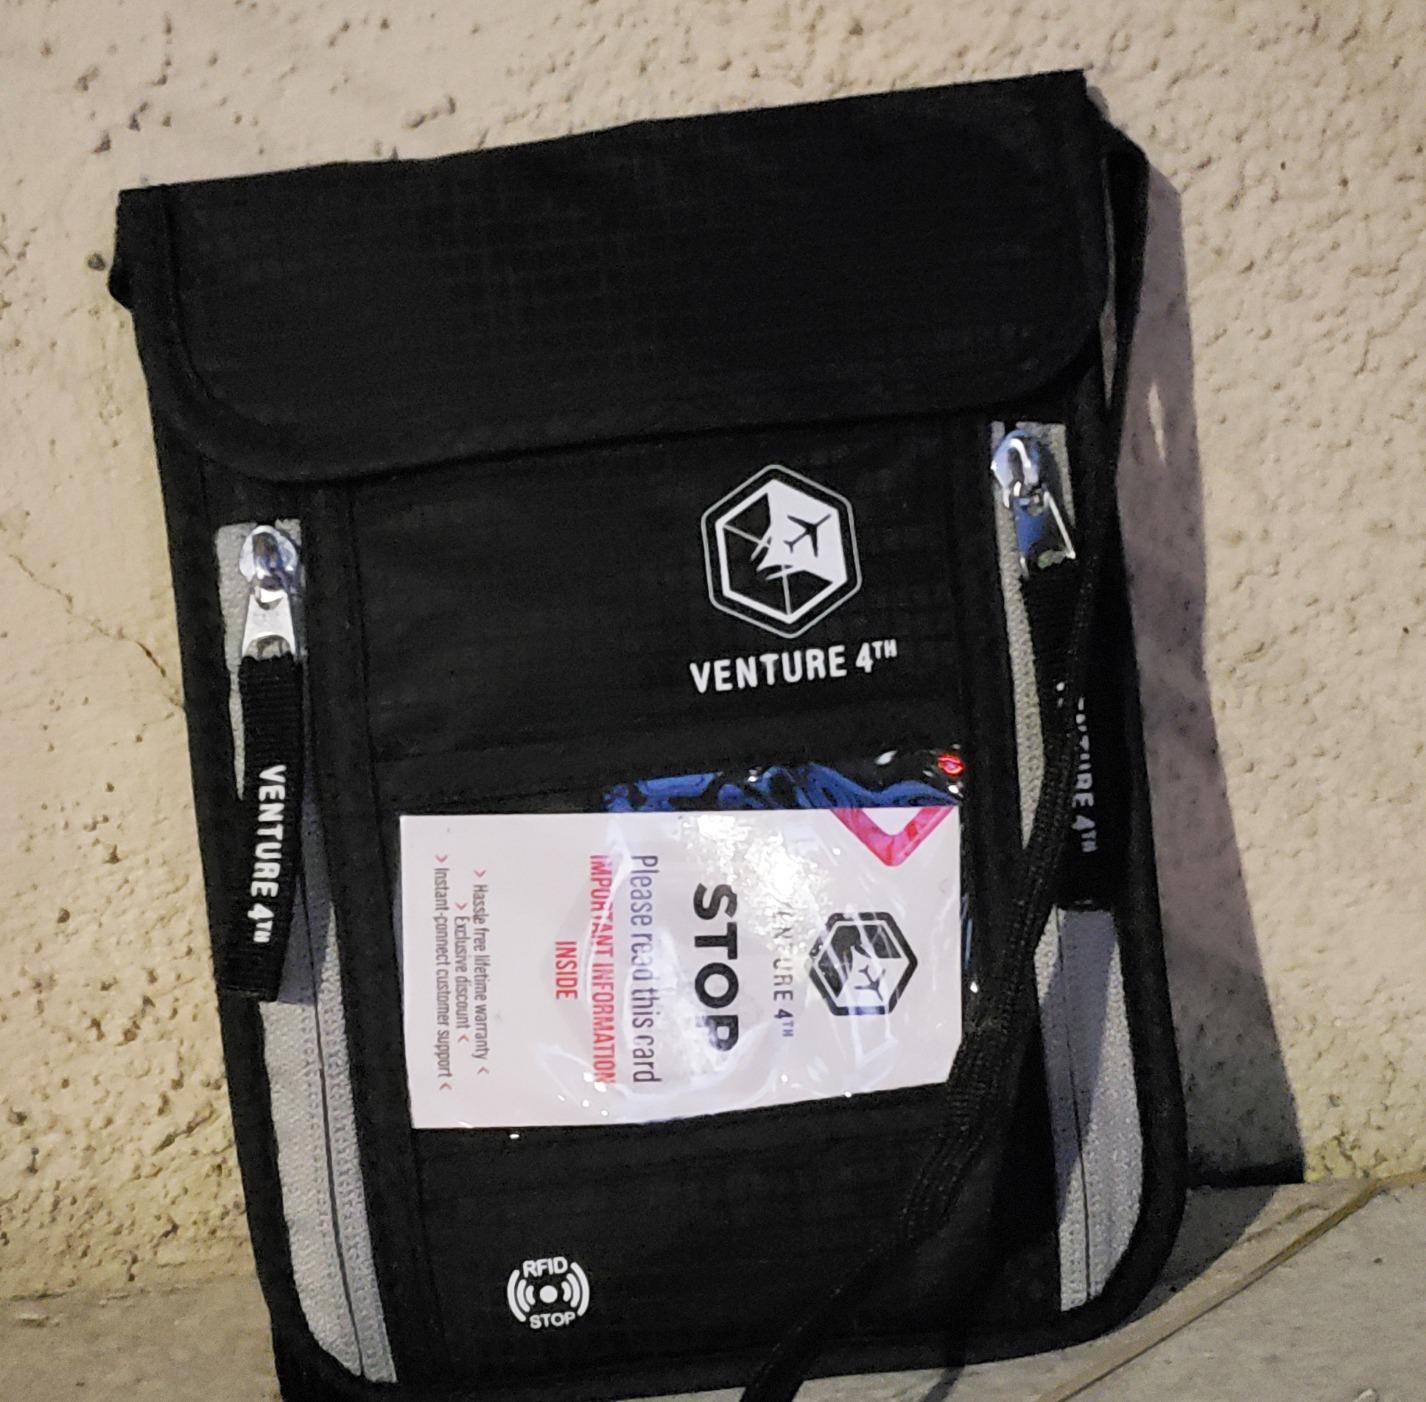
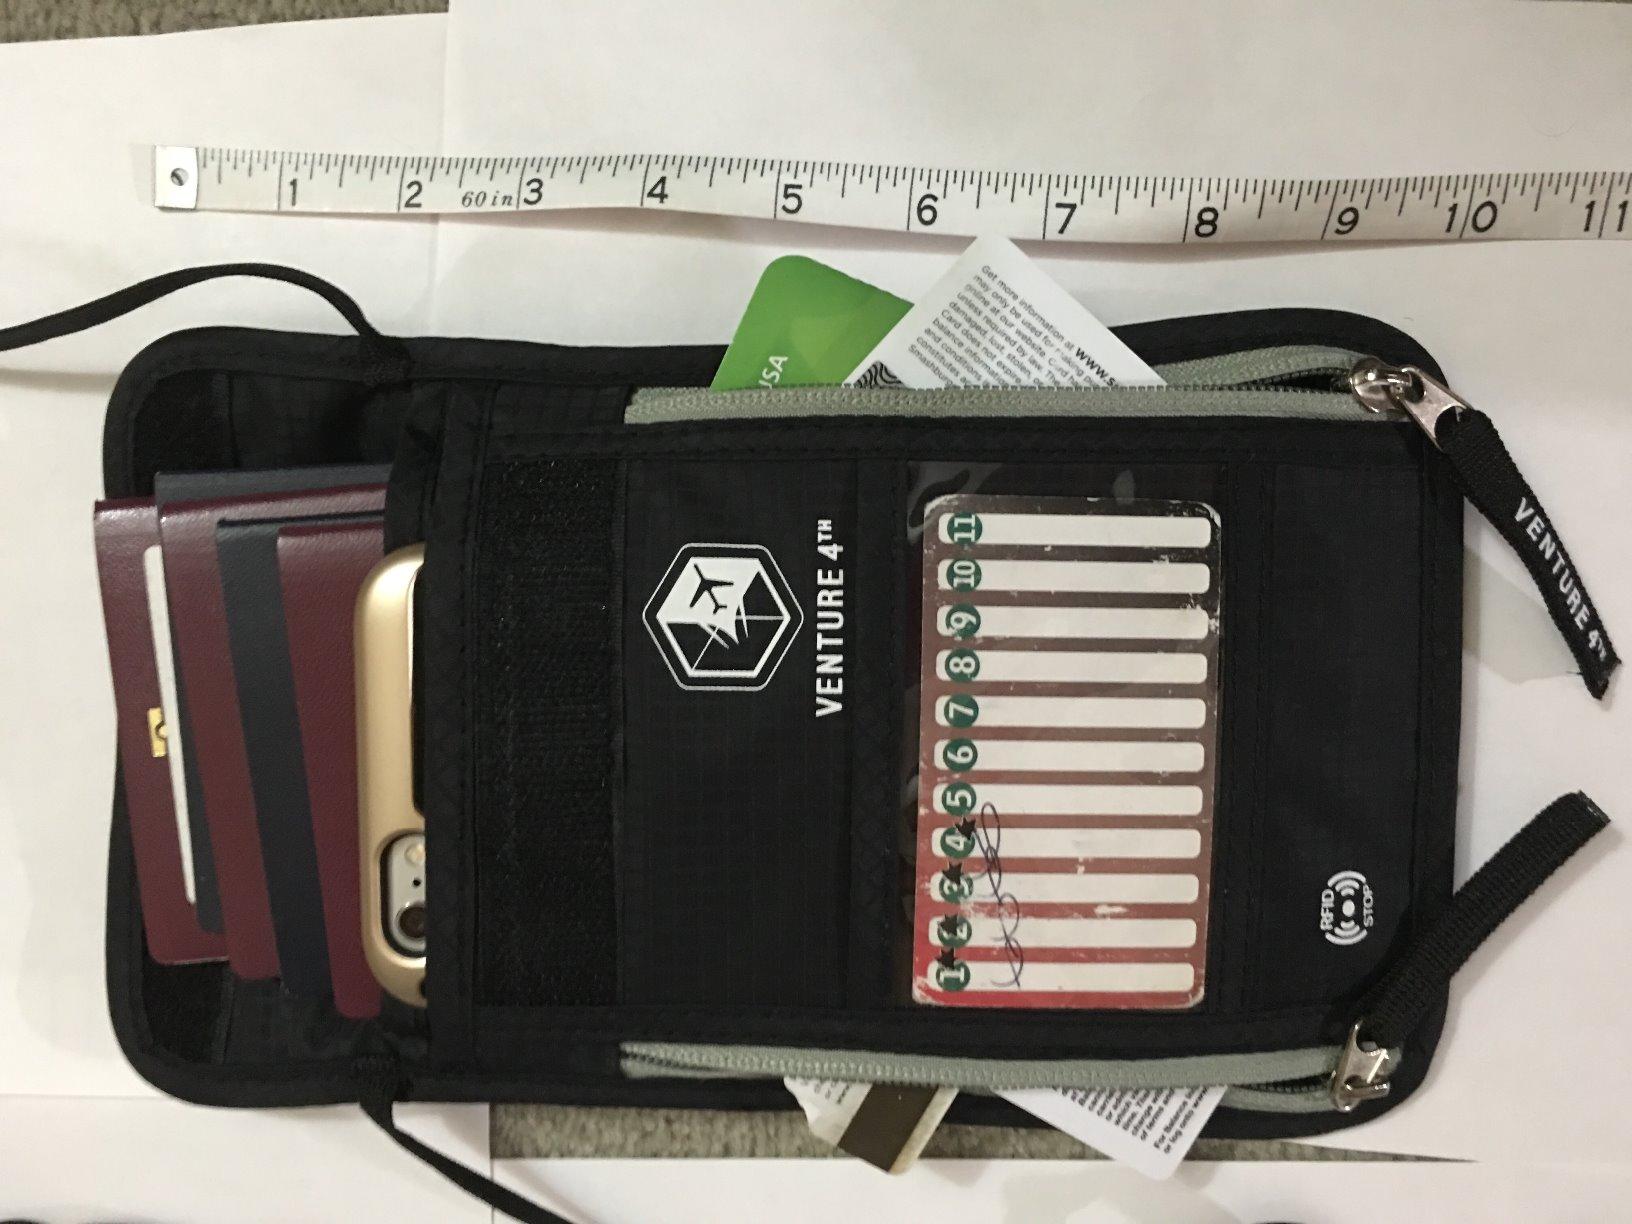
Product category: accessories_wallet
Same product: yes